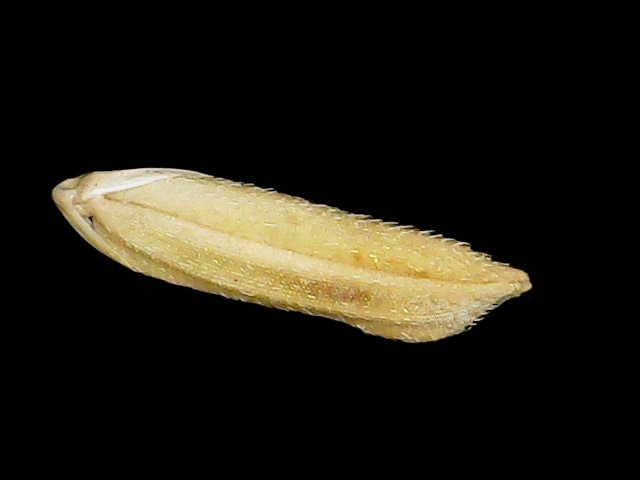
Rice variety: Binadhan21